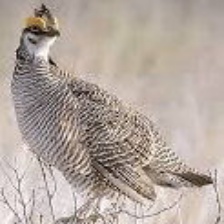
Species: GREATER PRAIRIE CHICKEN
Scientific name: TYMPANUCHUS CUPIDO